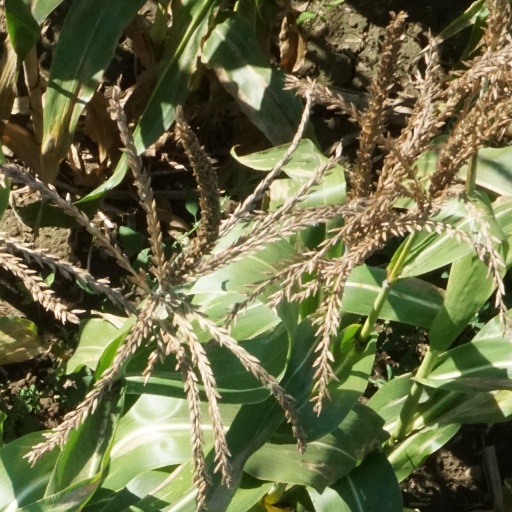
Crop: maize; corn